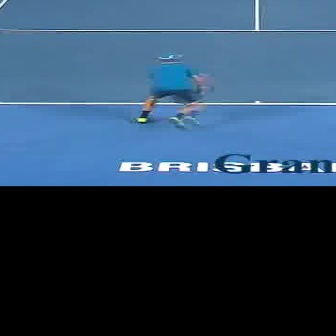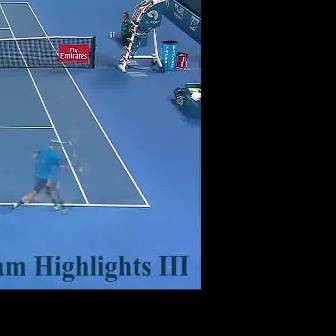
  Please identify the target specified by the bounding box [133,51,212,130] in the first image and locate it in the second image. Return the coordinates in [x_min,y_min,x_max,y_max] format.
Answer: [8,136,84,213]